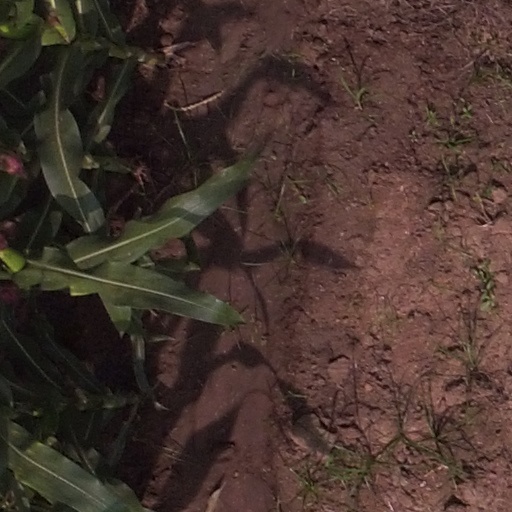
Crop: maize; corn